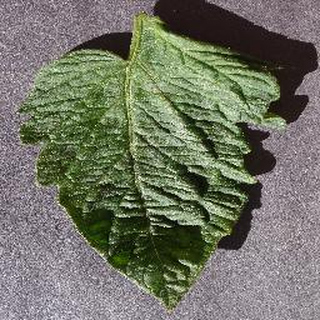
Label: healthy_tomato